List of bus routes in the Bronx

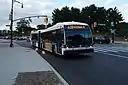
A 2012 Nova Bus LFS Articulated (5956) on the Riverbank State Park-bound Bx19 at Southern Boulevard/Fordham Road in September 2018

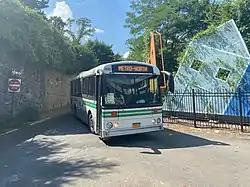
Hudson Rail Link #M0046 departs Riverdale station on the Route C.

The Metropolitan Transportation Authority (MTA) operates a number of bus routes in the Bronx, New York, United States. Many of them are the direct descendants of streetcar lines (see list of streetcar lines in the Bronx). All local buses are operated by the Manhattan and Bronx Surface Transit Operating Authority, except for the Bx23, which is operated by the MTA Bus Company.